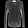
Label: Shirt